Proton Waja

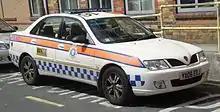
Proton Impian used by Humberside Police

The British Touring Car Championship (BTCC) is a touring car racing series held each year in the United Kingdom. Proton formerly participated in the BTCC between 2002 and 2004 under the official team name, Petronas Syntium Proton (Team PSP). The team in the 2002 and 2003 BTCC seasons was headed by Scottish and English drivers David Leslie and Phil Bennett respectively in two heavily modified BTC-T Proton Impian touring cars.